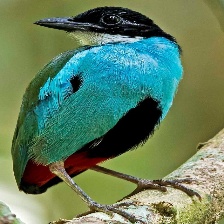
Species: AZURE BREASTED PITTA
Scientific name: PITTA STEERII